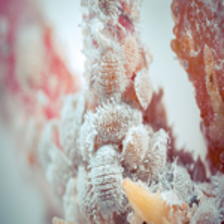
Label: mealybug_infestation